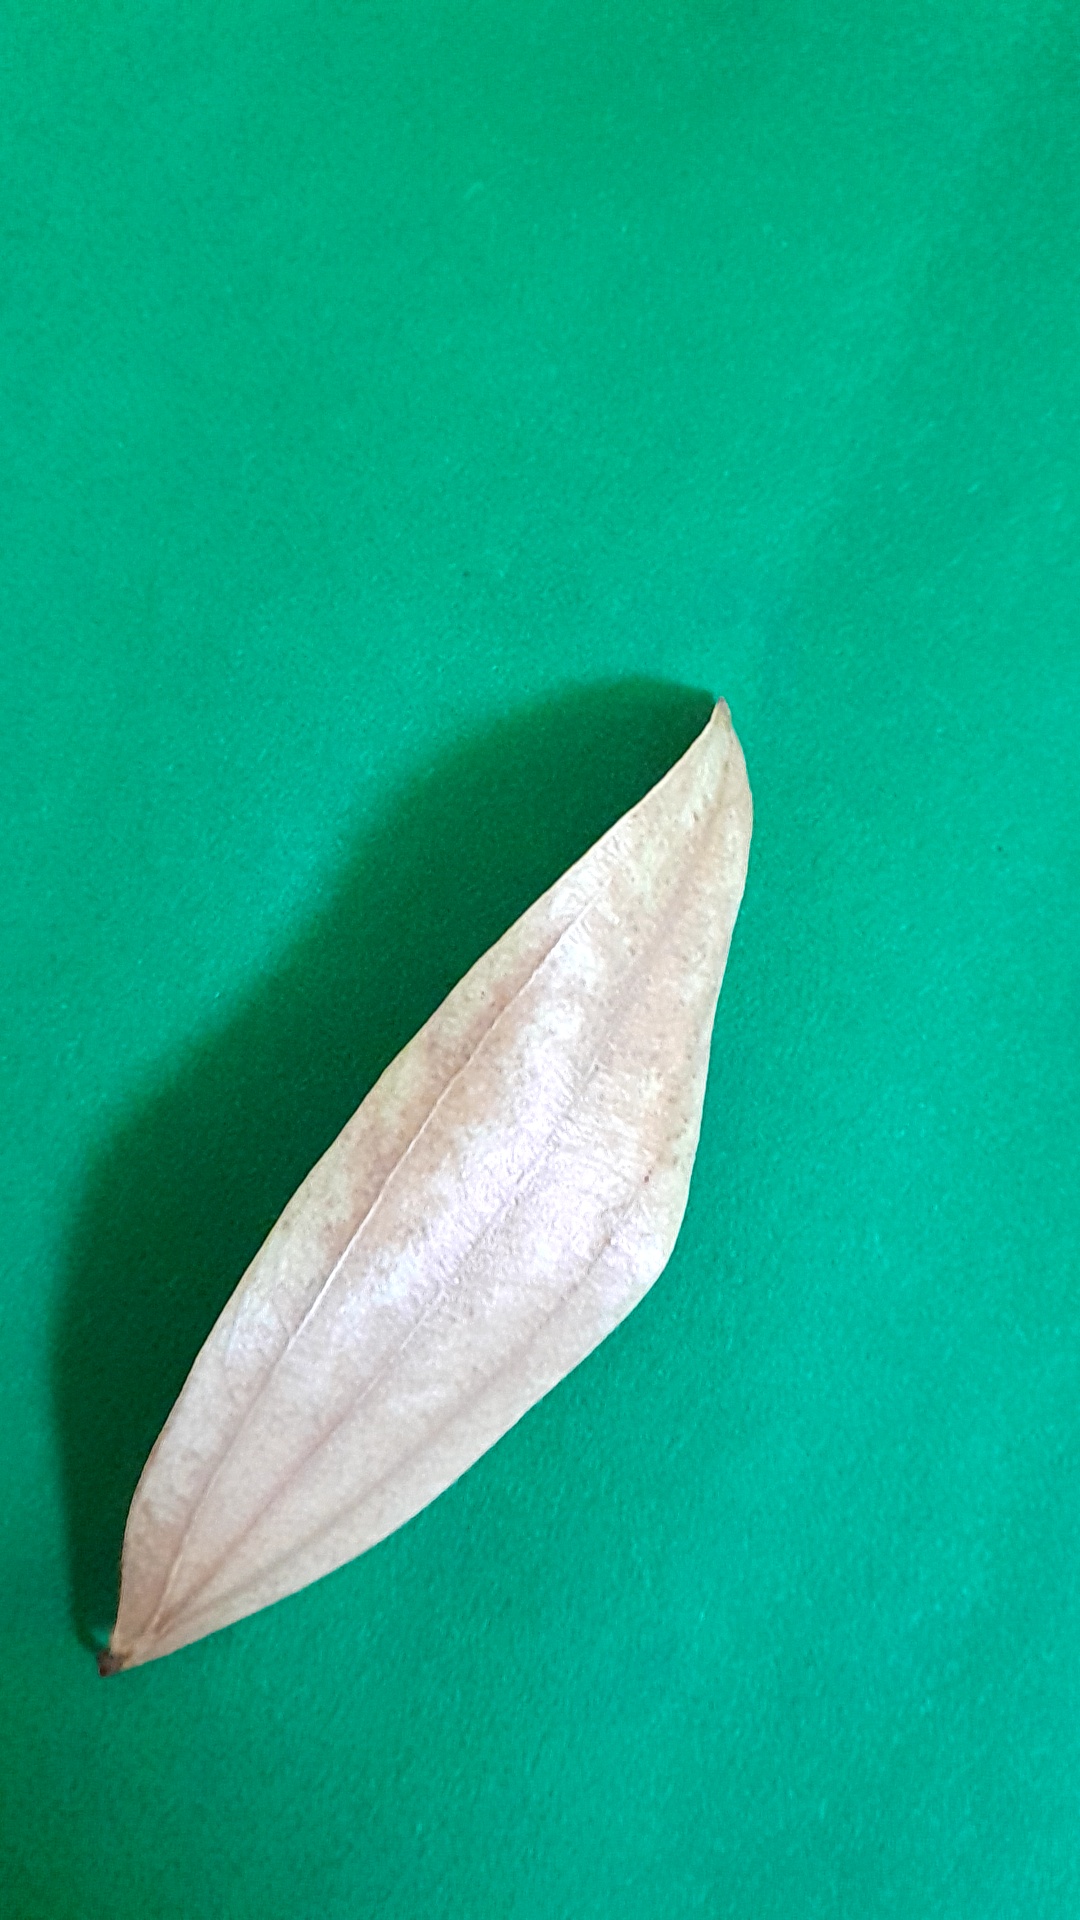
Label: Dry Leaf